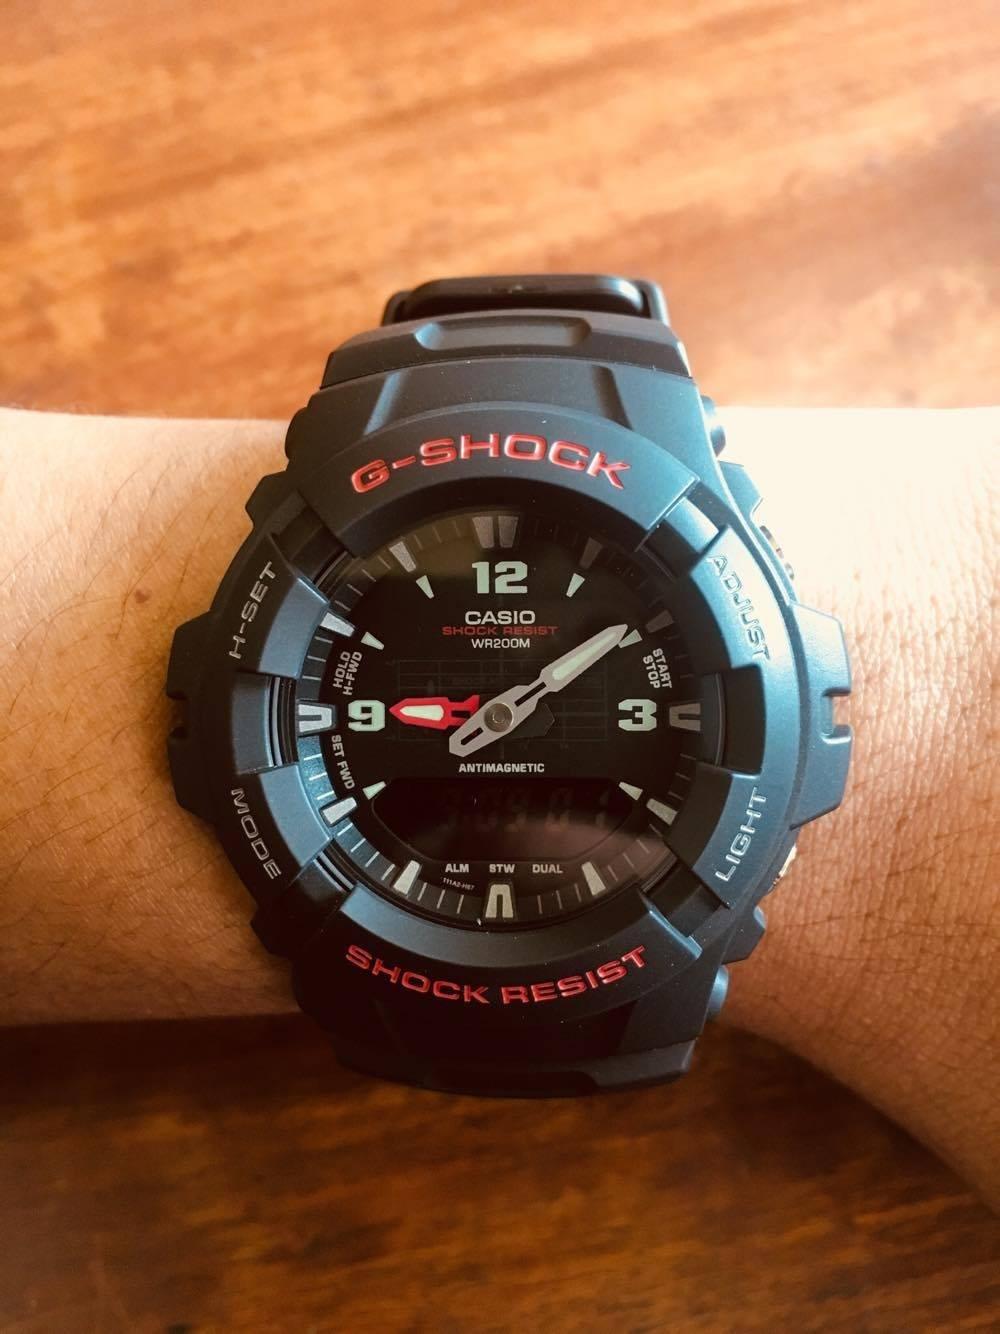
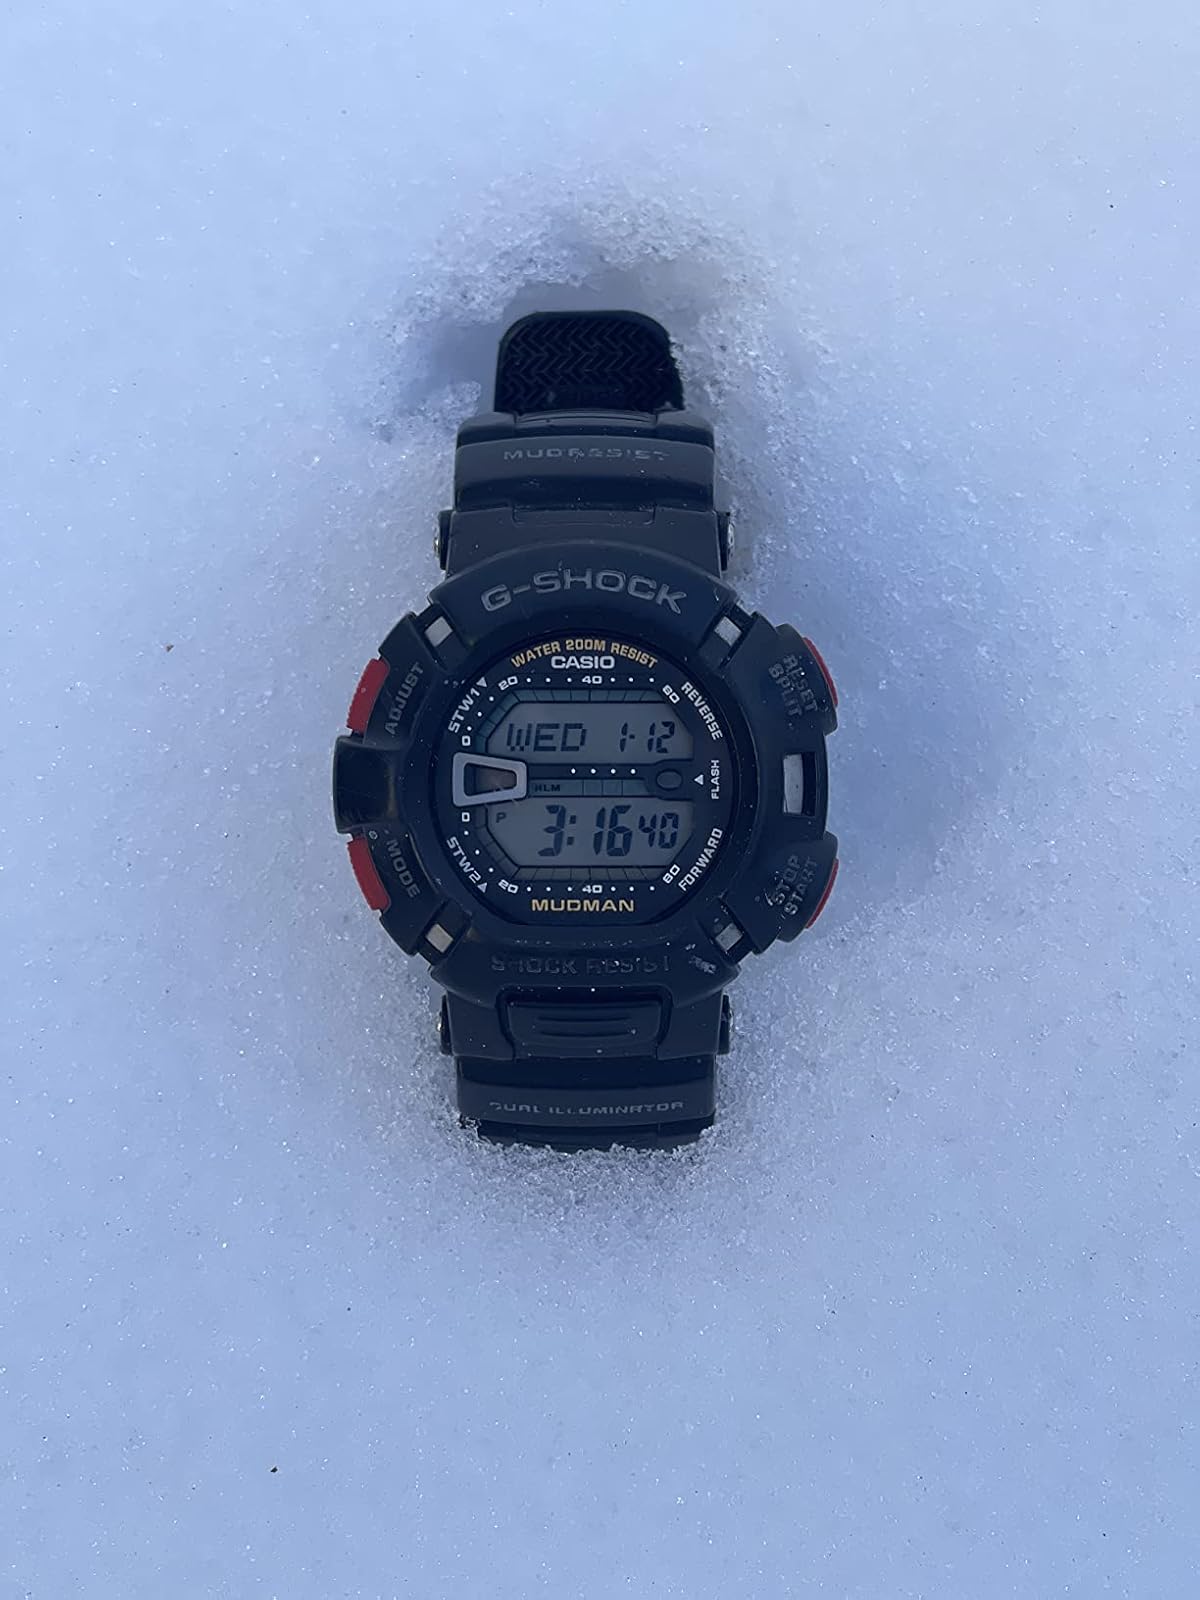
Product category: accessories_watch
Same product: no